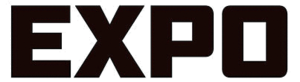
Expo (tidsskrift)
"Stiftelsen Expo er en almennyttig, svensk stiftelse med den vedtægtsmæssige opgave at ""oplyse befolkningen om racisme og fremmedhad"", stiftet 1995. I stiftelsens arbejde indgår udgivelsen af tidsskriftet Expo og arkivet Expo Research. Stiftelsens formand er Charles Westin. Chefredaktør og ansvarshavende redaktør for tidsskriftet er Daniel Poohl. Drivkræfterne bag stiftelsen og tidsskriftets opståen var blandt andet journalisterne Andreas Rosenlund og Stieg Larsson.